Harald Fryklöf

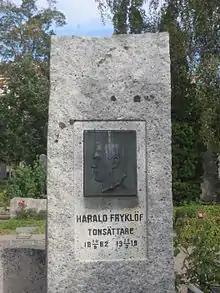
Grave of Harald Fryklöf

Harald Leonard Fryklöf (14 September 188211 March 1919) was a Swedish composer, music teacher, and member of the Royal Swedish Academy of Music. The music he wrote was in a Late Romantic style. At the time of his early death, he was considered a promising composer in Sweden, appreciated by his colleagues.